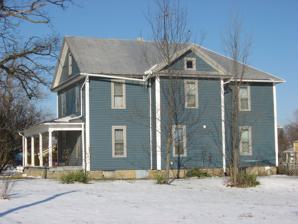
Building: John Wilderson House
Country: United States of America
Year built: 1909
Historic house in Indiana, United States United States historic place John Wilderson House U.S. National Register of Historic Places John Wilderson House, January 2013 Show map of Indiana Show map of the United States Location County Road 54, Garrett Coordinates 41°20′4″N 85°8′12″W / 41.33444°N 85.13667°W / 41.33444; -85.13667 Area less than one acre Built 1909 ( 1909 ) Built by Wilderson, John Architectural style Colonial Revival MPS Keyser Township MRA NRHP reference No. 83000025 Added to NRHP May 6, 1983 John Wilderson House is a historic home located at Garrett , DeKalb County, Indiana .  It was built about 1909, and is a two-story, L-shaped, Colonial Revival -style frame dwelling. It features a wraparound porch on a cast stone base and supported by unfluted Tuscan order columns. : Part 1, p. 24 It was added to the National Register of Historic Places in 1983. References